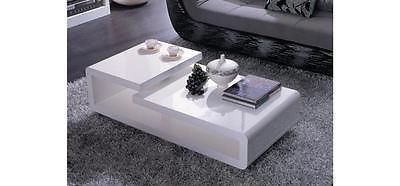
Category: table